Tessa Jowell

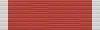
Order of the British Empire (Civil) Ribbon

She was appointed Secretary of State at the Department for Culture, Media and Sport following the 2001 election, replacing the sacked Chris Smith. One of her main concerns as Culture Secretary was television broadcasting. She blocked the BBC's plans for the digital channel BBC Three, on the grounds that they were insufficiently different from commercial offerings, and imposed extra conditions on BBC News 24 after it was criticized on the same grounds by the Lambert Report. She was responsible for the Communications Act 2003 which established a new media regulator, Ofcom. It also relaxed regulations on ownership of British television stations, though, following a rebellion in the House of Lords, a 'public interest' test was introduced as a compromise.